Too Much Too Soon (album)

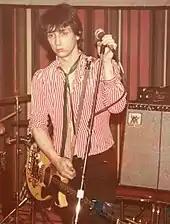
"Chatterbox" was written and sung by lead guitarist Johnny Thunders (pictured in 1979).

For "Babylon", Johansen wrote the lyrics as a tribute to the New York Dolls' following from outside New York City: "[The song] is about people who live in Babylon, Long Island, New York, who go into the city every night dressed to kill. These people have to get home before sun-up, you know, like vampires that can't get caught by the sun." By contrast, "Spin" magazine's Eric Weisbard and Craig Marks interpreted "Babylon" as a reference to the Biblical city of the same name because of how the song portrays "the symbol of decadence as a sanctuary". The song's subject leaves Babylon for Manhattan, where she is then hired to work in a massage parlor.